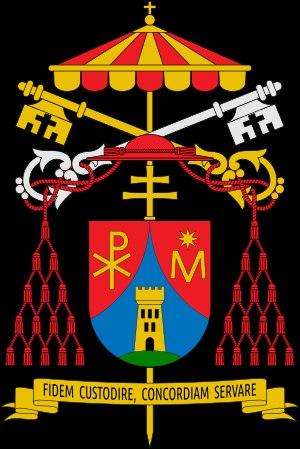
Le conclave de 2013 est le conclave à l'issue duquel le cardinal argentin Jorge Mario Bergoglio a été élu pape sous le nom de François, devenant le successeur de Benoît XVI, celui-ci ayant renoncé à sa charge le 28 février 2013. Il se déroule les 12 et 13 mars 2013, en cinq tours d'un scrutin auxquels participent, au sein de la chapelle Sixtine, cent quinze cardinaux électeurs.
Tarcisio Bertone, né le 2 décembre 1934 à Romano Canavese dans la province de Turin, au Piémont, est un prêtre religieux salésien. Archevêque de Verceil en 1991, puis de Gênes en 1995, il est créé cardinal en 2003. Du 15 septembre 2006 au 15 octobre 2013, il est cardinal secrétaire d'État du Saint-Siège.